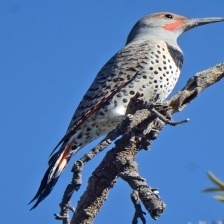
Species: NORTHERN FLICKER
Scientific name: COLAPTES AURATUS